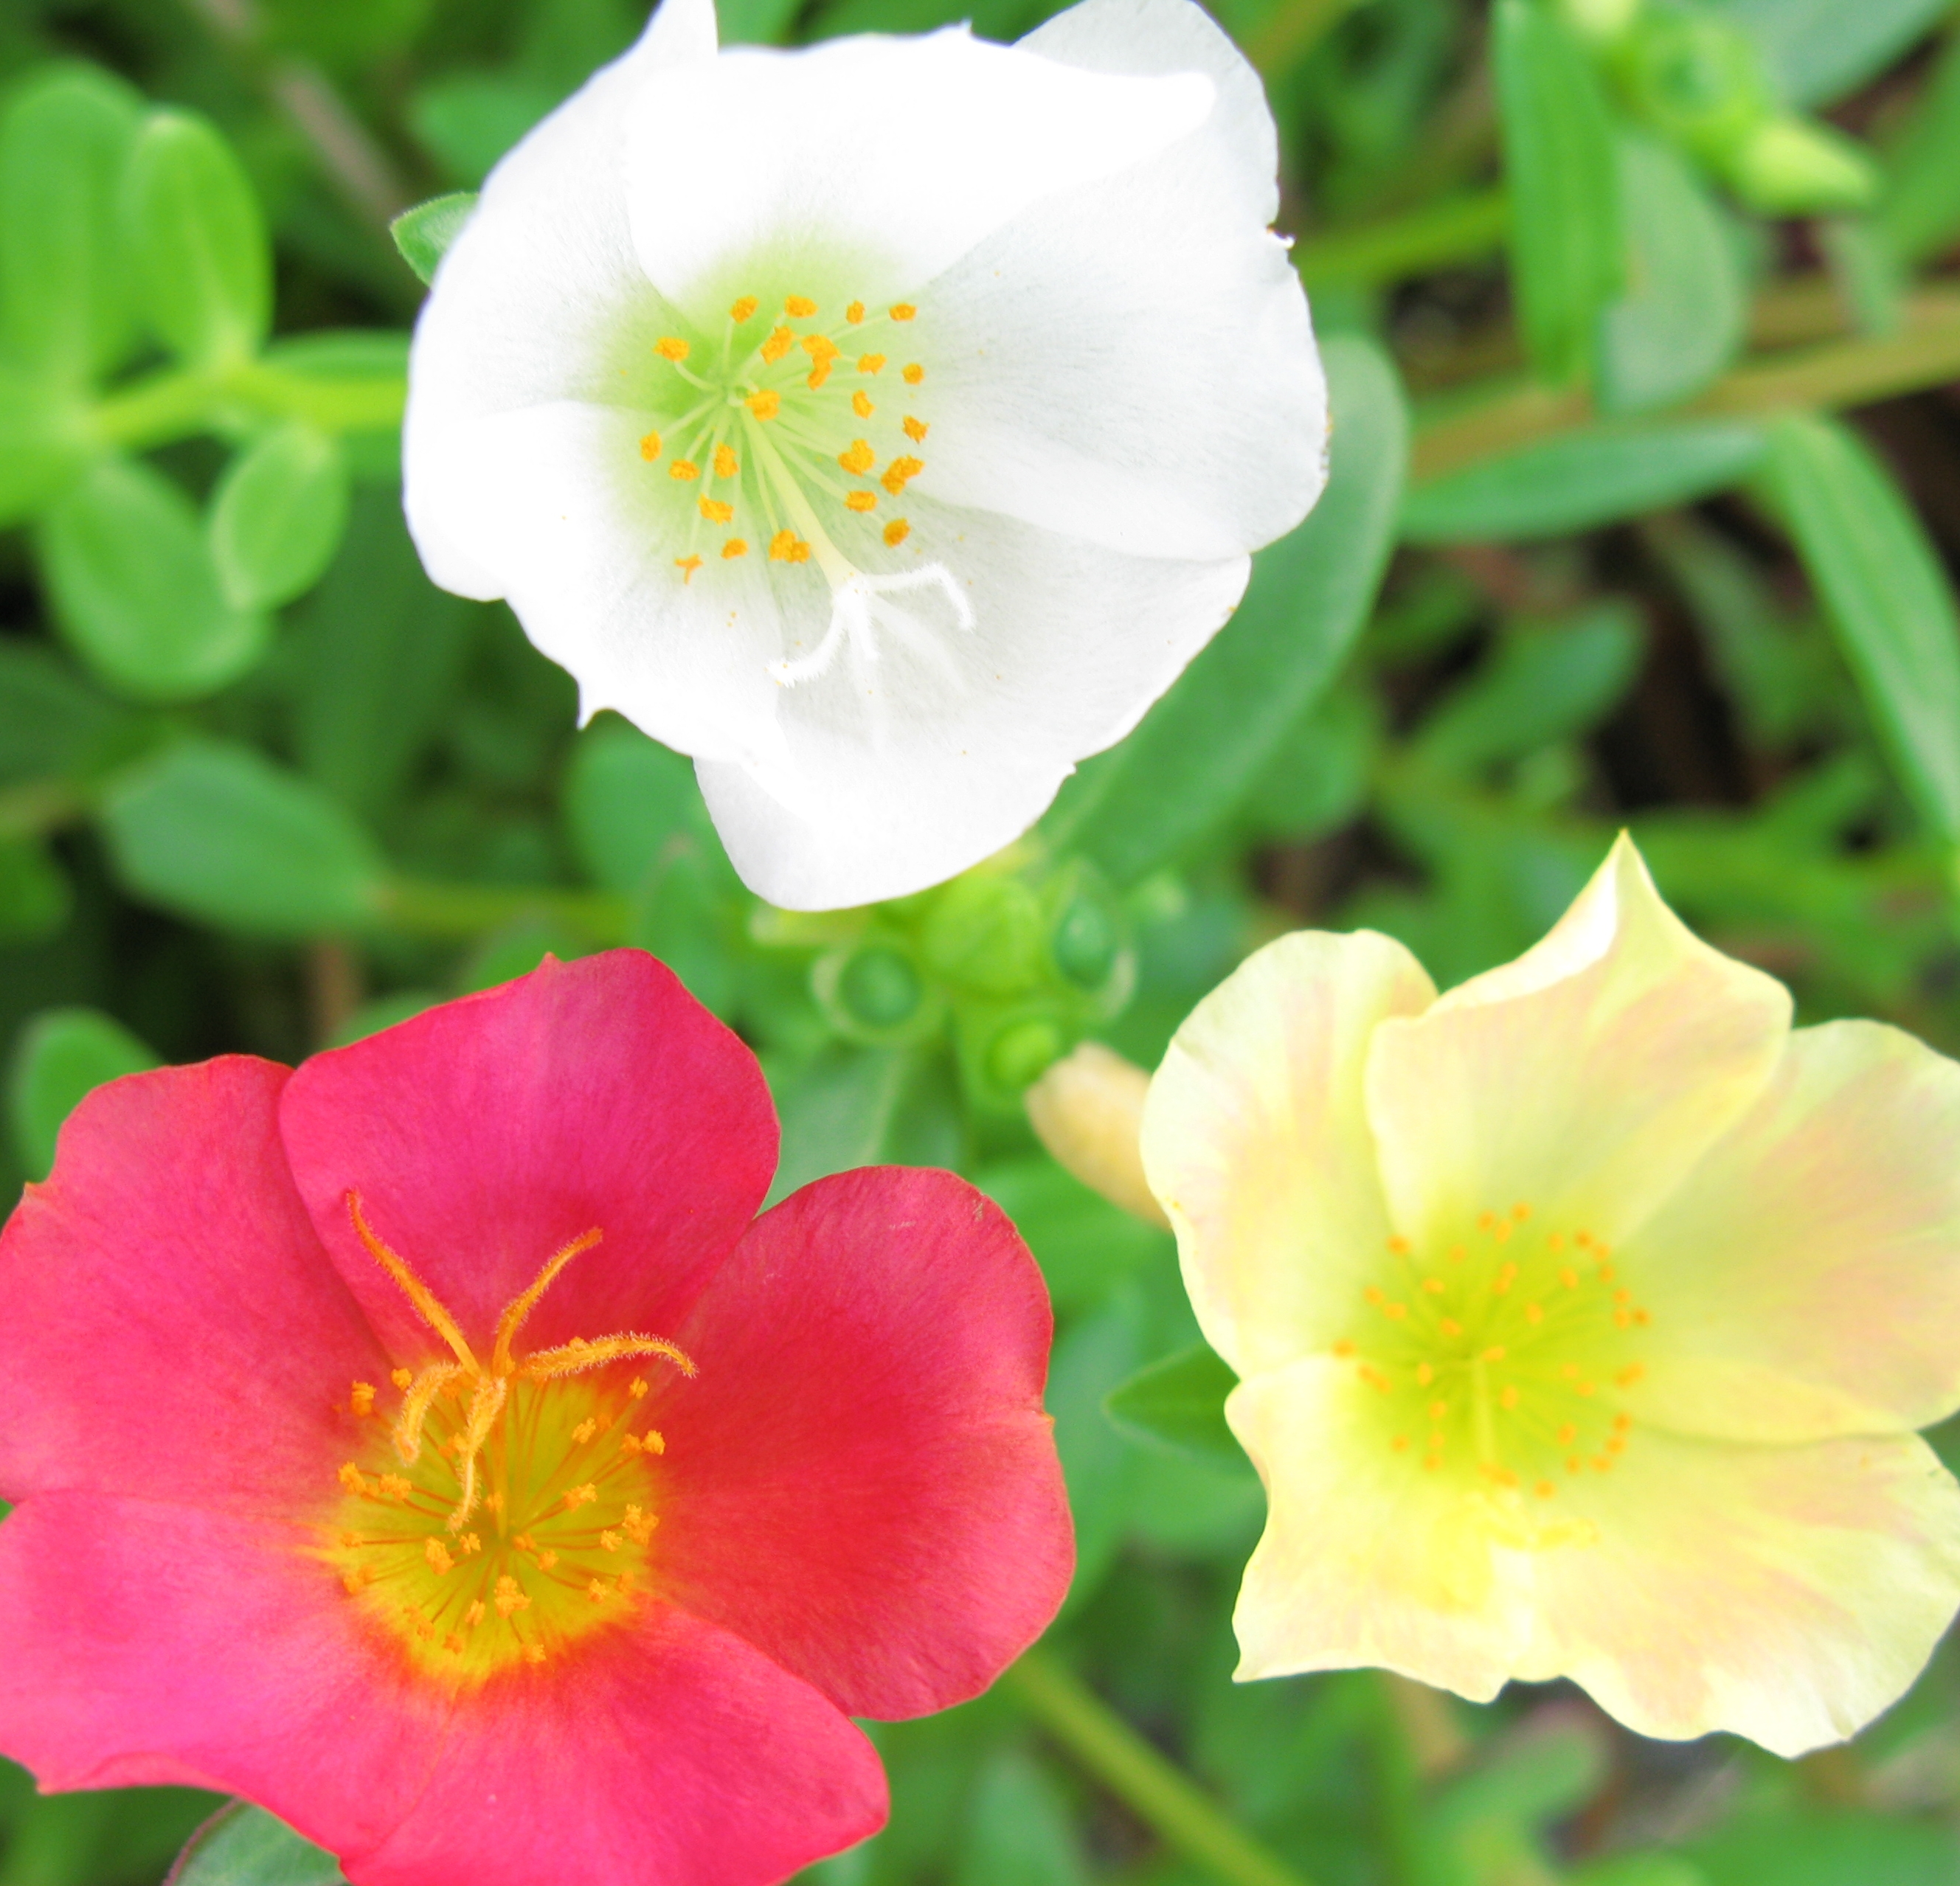
plant, flower, petal, wild, high, fire, flora, wildflower, nagasaki, hires, cv, oleracea, evening primrose, portulaca, hi, res, resolution, floribunda, g7, linn, themacrogroup, flowering plant, taxonomy binomial portulacaoleracea, annual plant, land plant, large flowered evening primrose